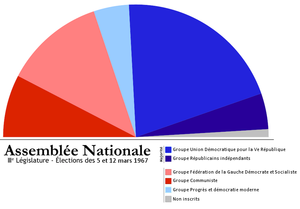
L'Assemblée Nationale après les élections législatives de 1967.